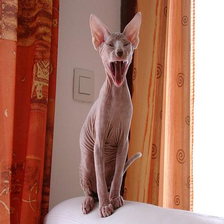
Species: cat
Breed: Sphynx